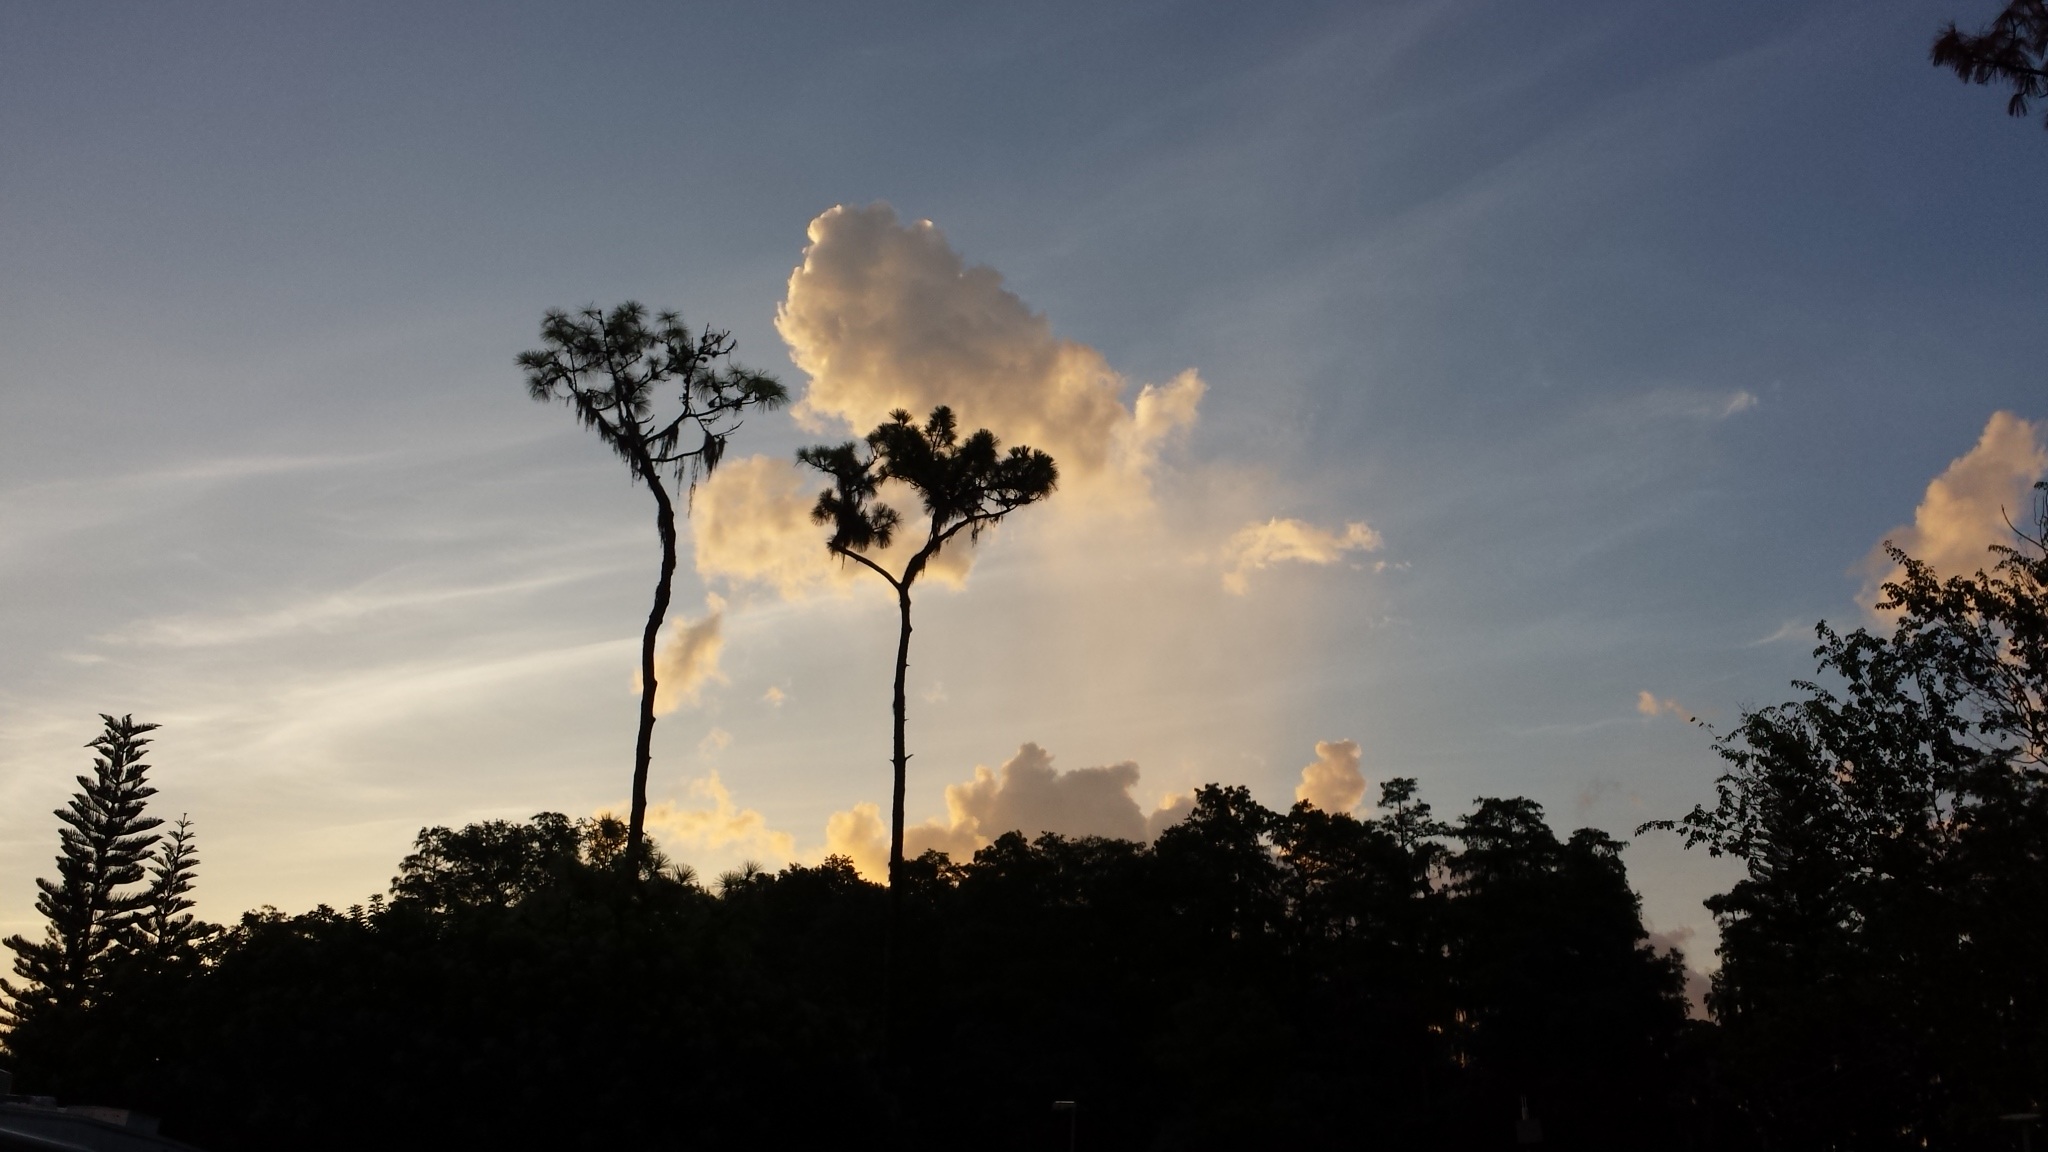
tree, nature, cloud, sky, sun, sunrise, sunset, sunlight, morning, dawn, atmosphere, summer, dusk, evening, scenic, park, florida, meteorological phenomenon, atmosphere of earth, woody plant